Selenča

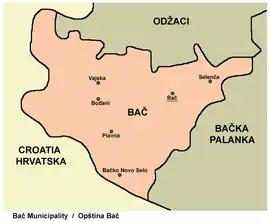
Map of the Bač municipality showing the location of Selenča

Selenča is located in the Bačka region, in the South Bačka District, seated in Novi Sad, also the provincial capital. It is situated northeast from Bač, its municipal seat, and northwest of the capital Belgrade.